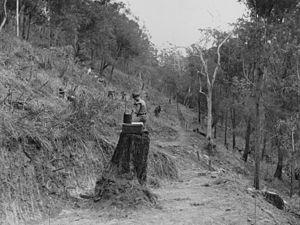
La région de la baie Moreton est une nouvelle zone d'administration locale dans l'est du Queensland en Australie.